Yanesha Communal Reserve

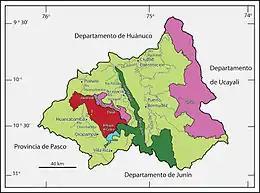
The Yanesha Communal Reservation (in pink)

The Communal Reservation Yanesha or Yanesha Community Reserve is a communal reserve in the Palcazu District of Oxapampa Province of Peru. It covers an area of in the Palcazu River basin. The reserve was creating by law on April 28, 1988, to protect both wild fauna and indigenous peoples. The Yanesha' people live in the reserve.